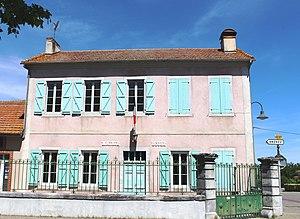
Mairie de Marsac (Hautes-Pyrénées)
Marsac est une commune française située dans le département des Hautes-Pyrénées, en région Occitanie.